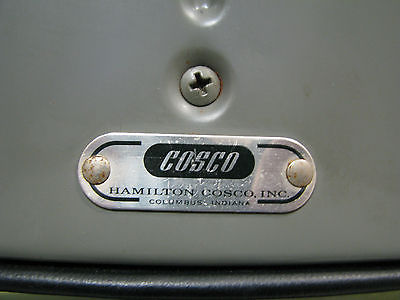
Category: chair